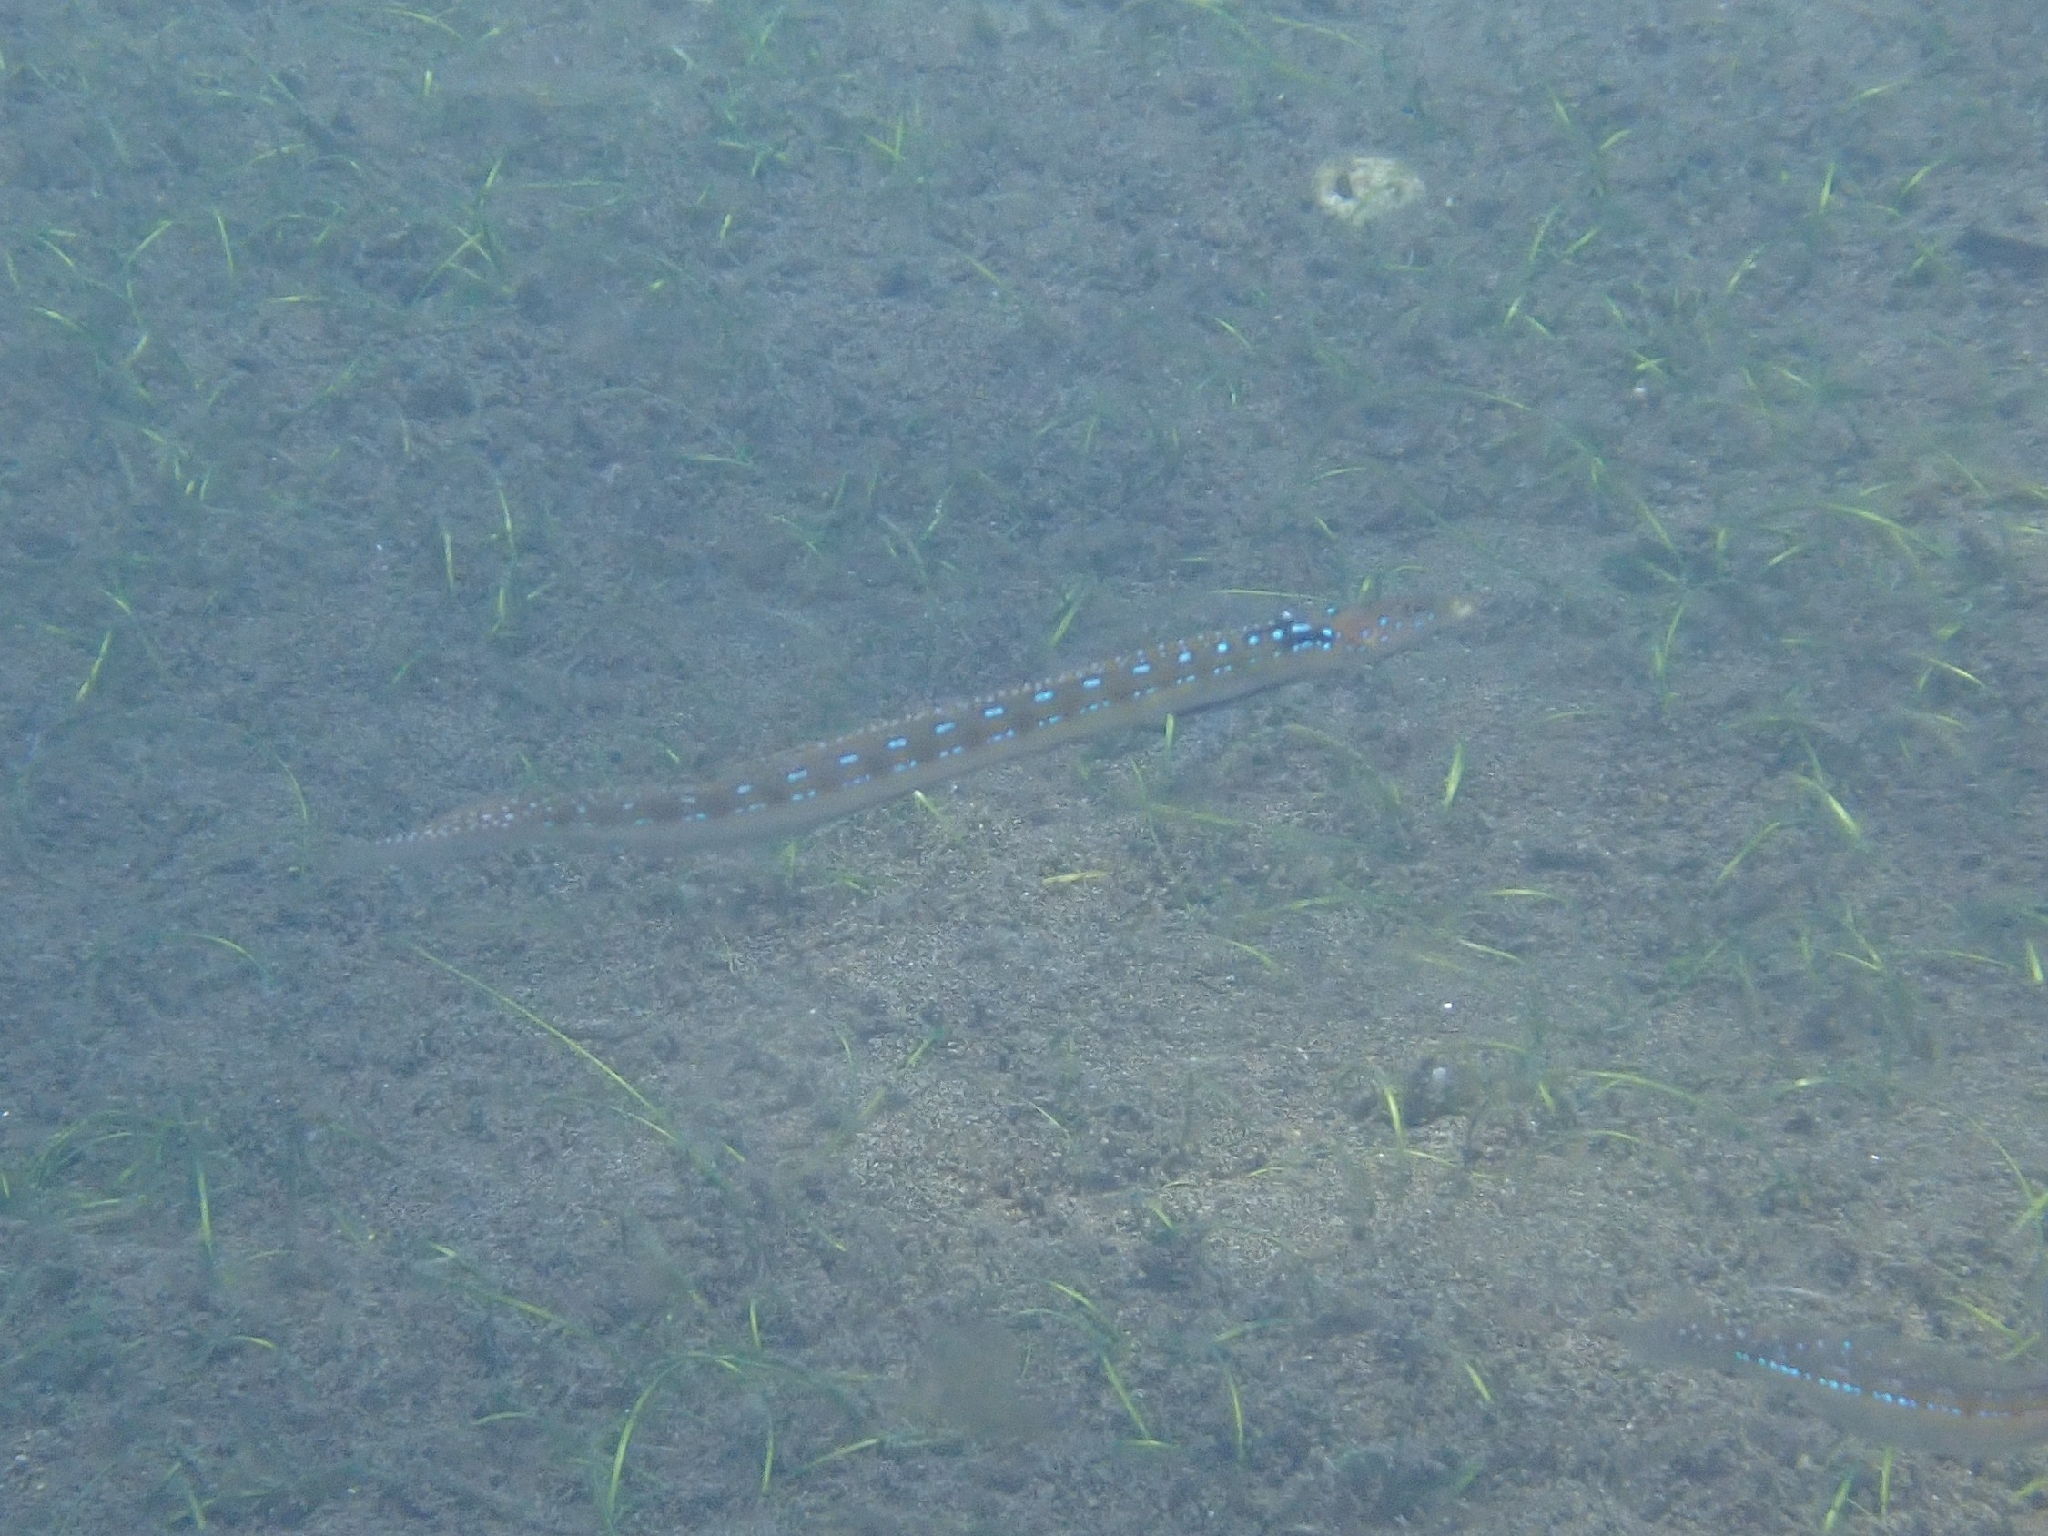
fish (species not among the labelled classes)